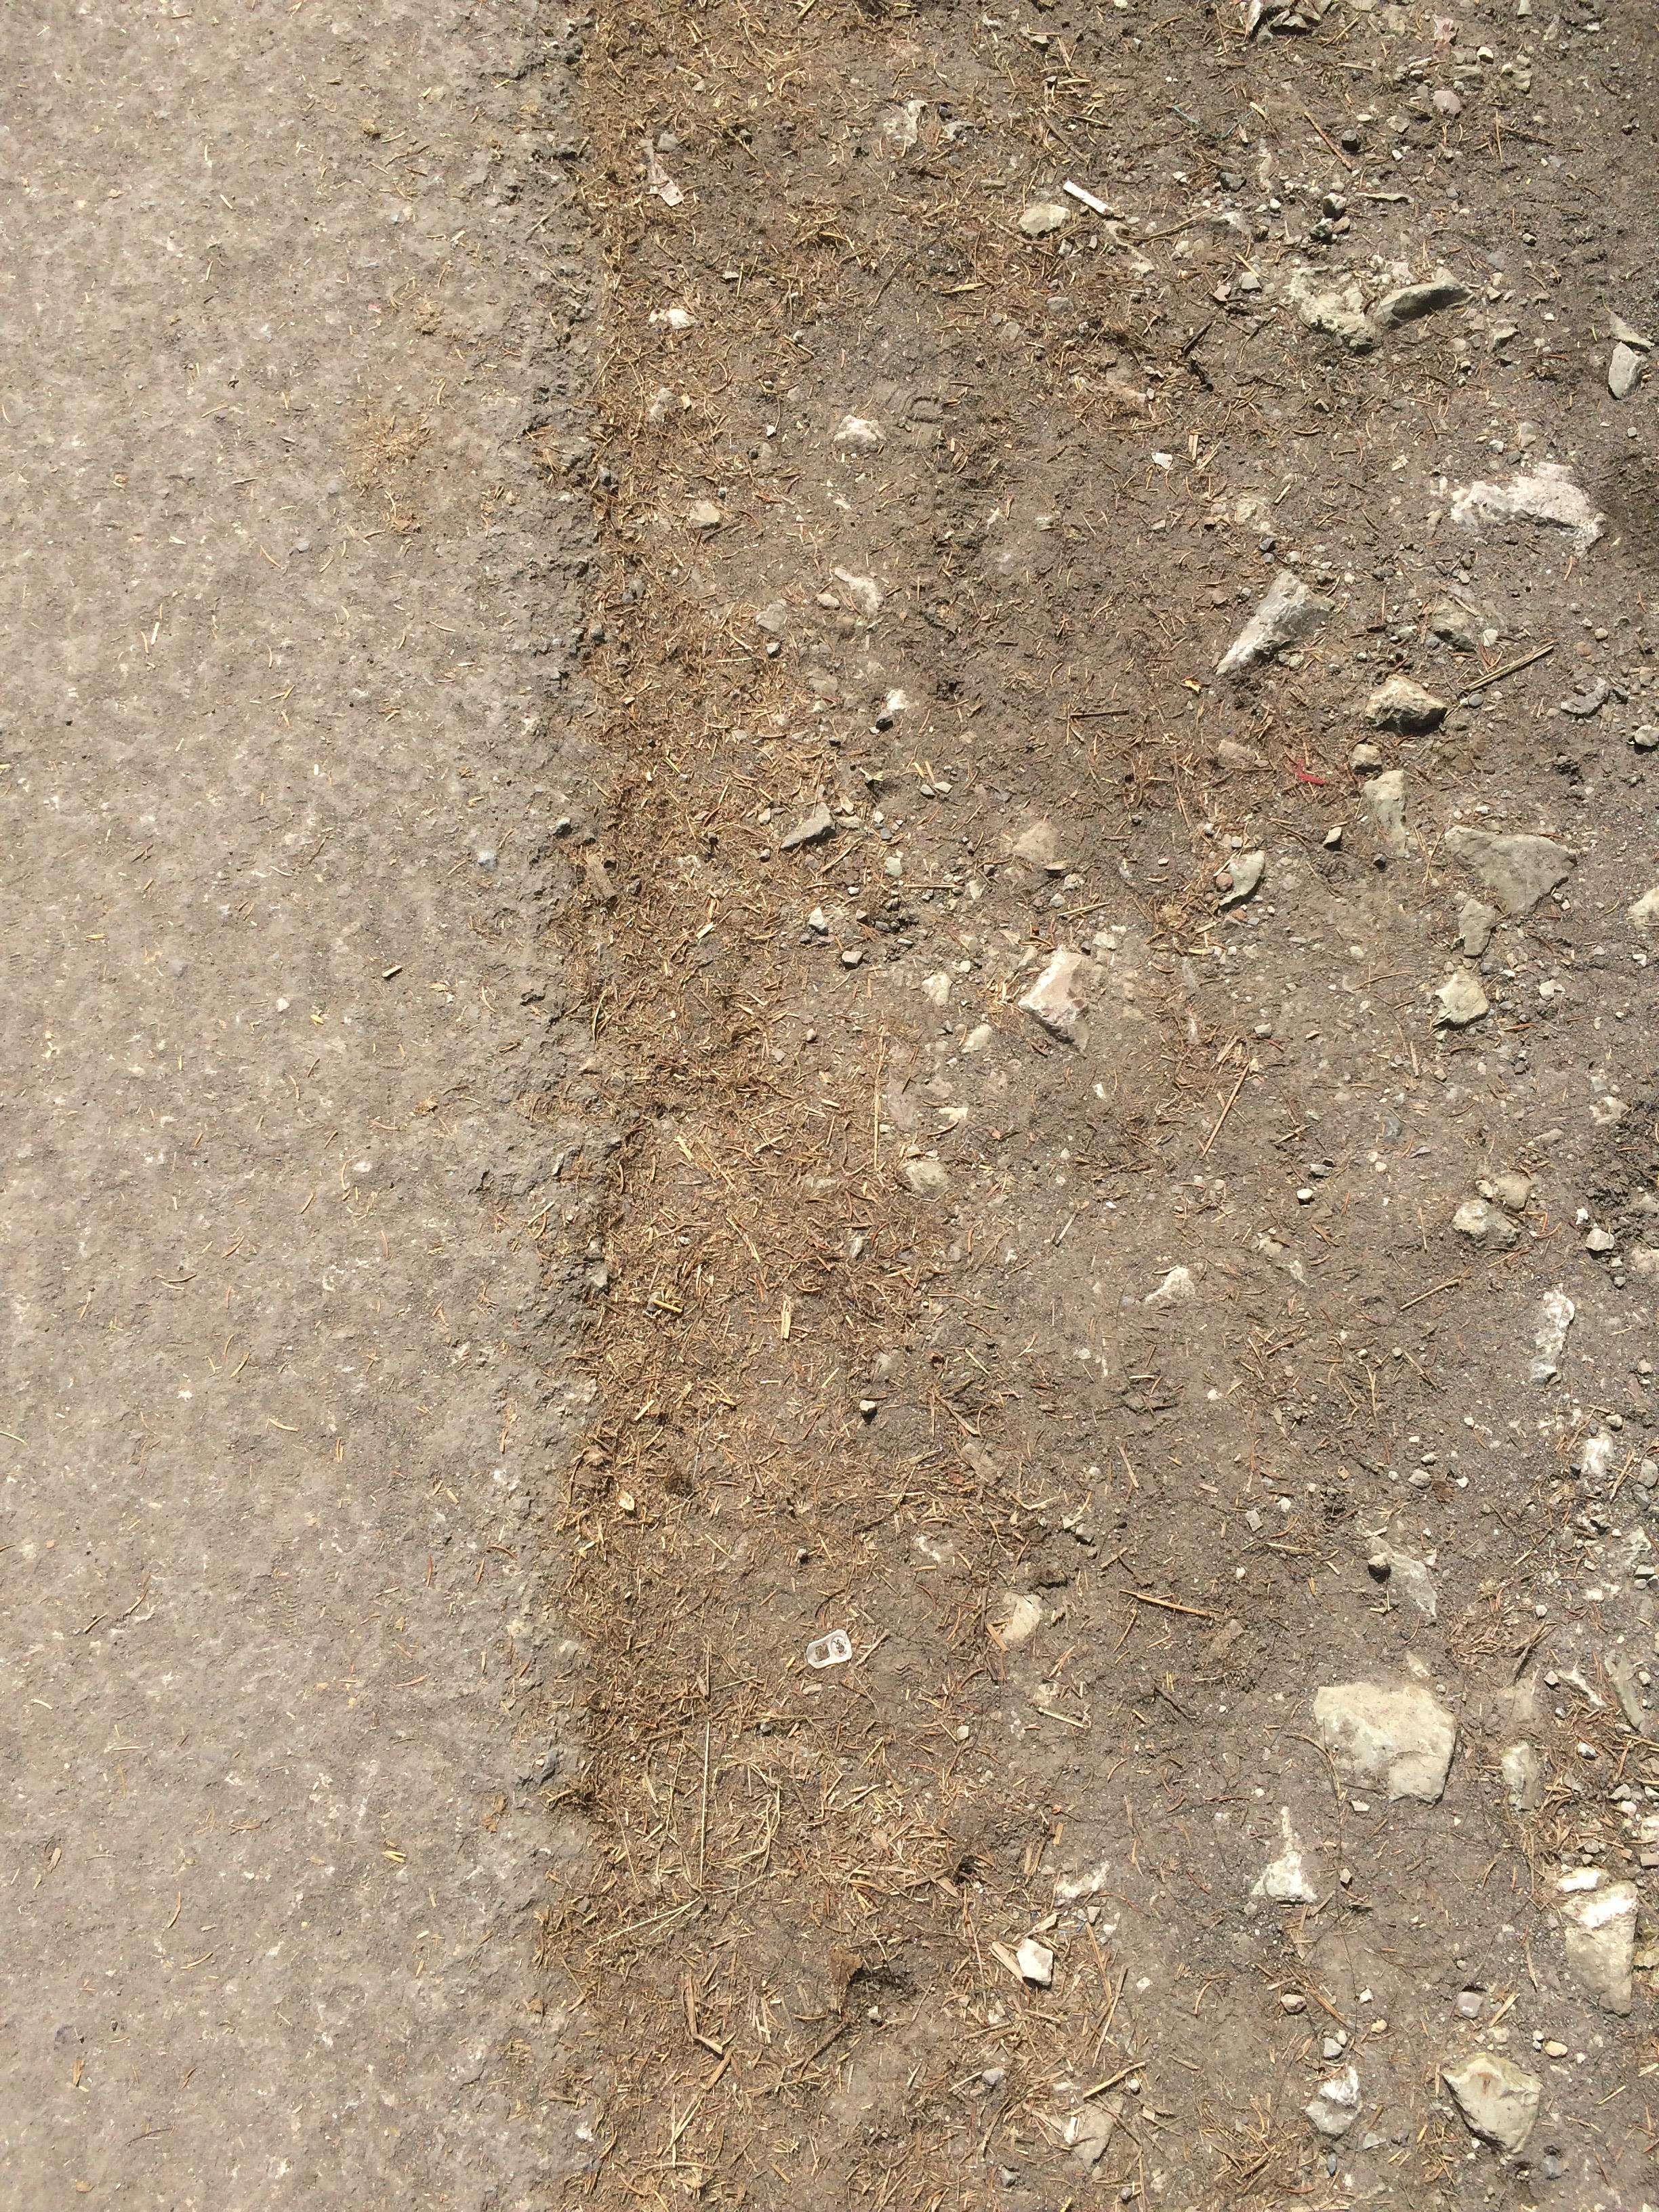
Object: Pop tab (Pop tab)

Object: Cigarette (Cigarette)